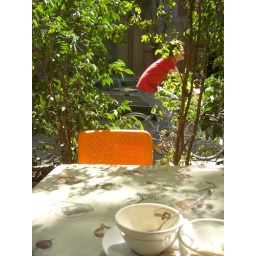
and a biker with a red orange shirt went by, to nicely end my last few hours in barci